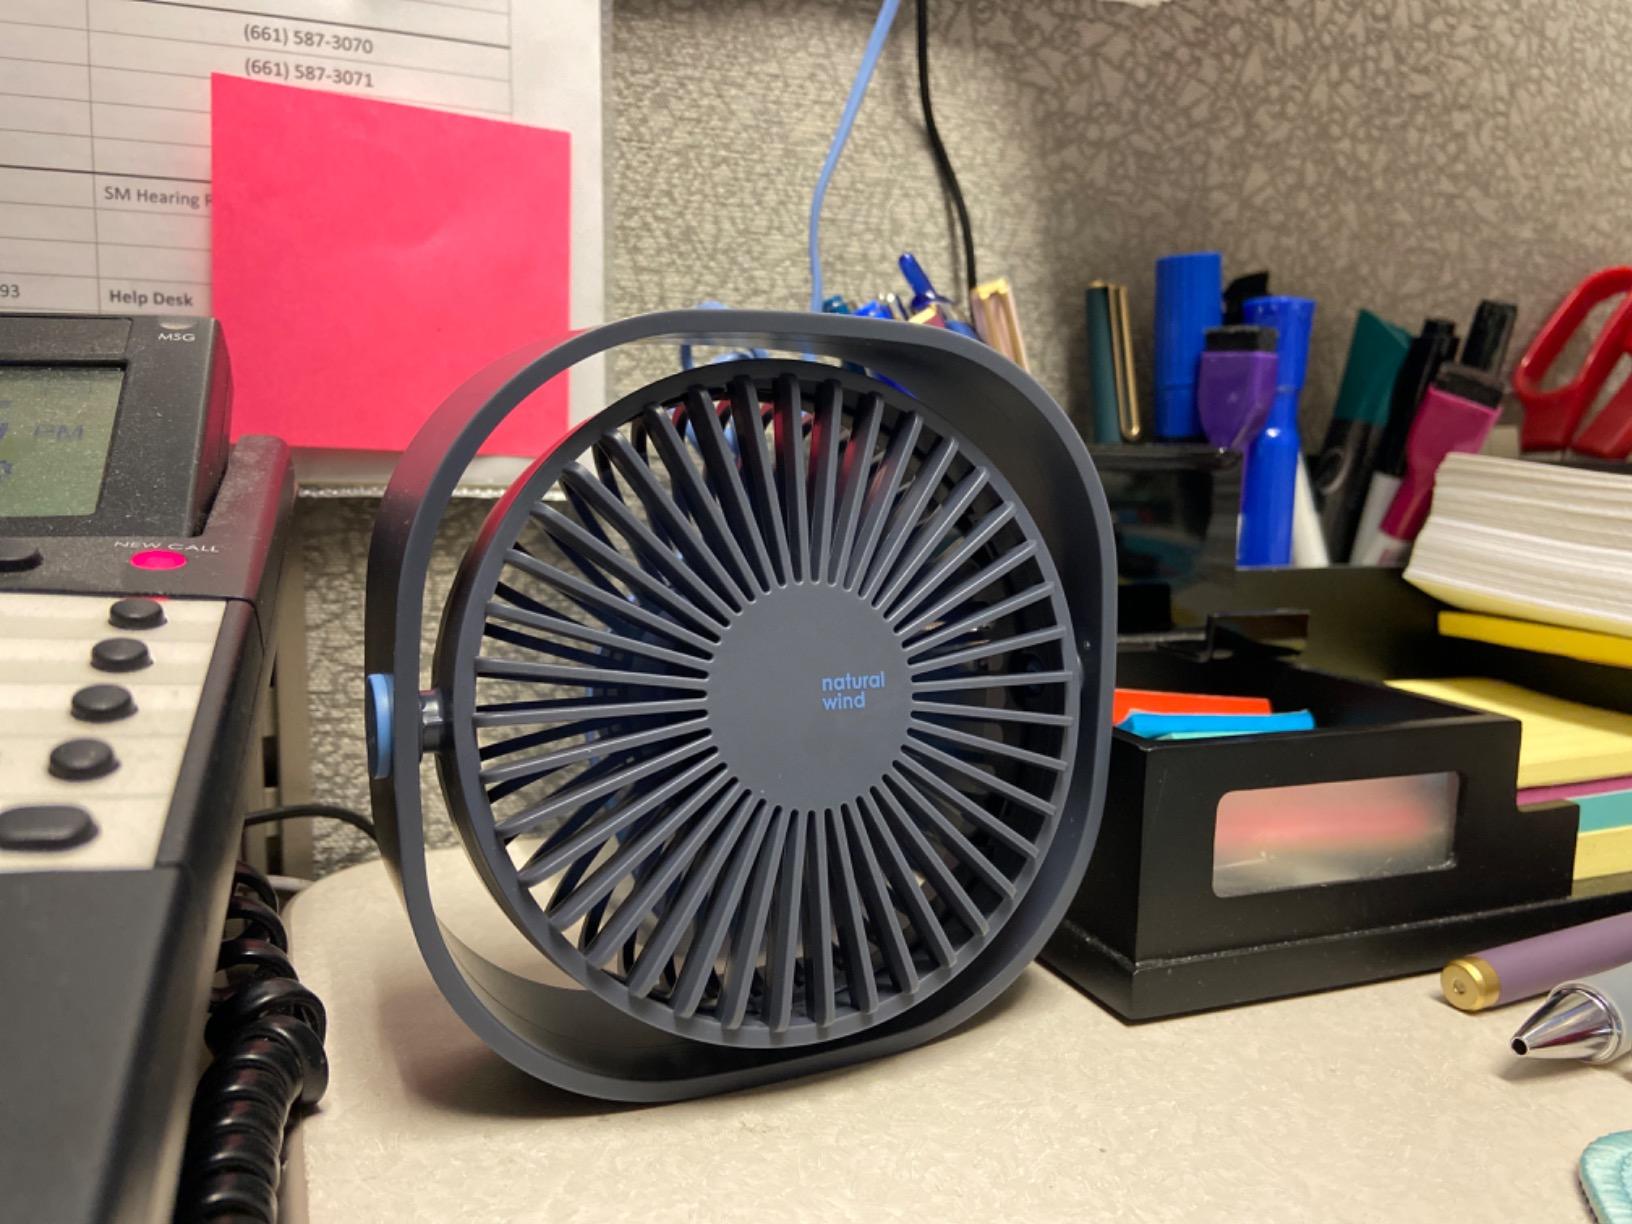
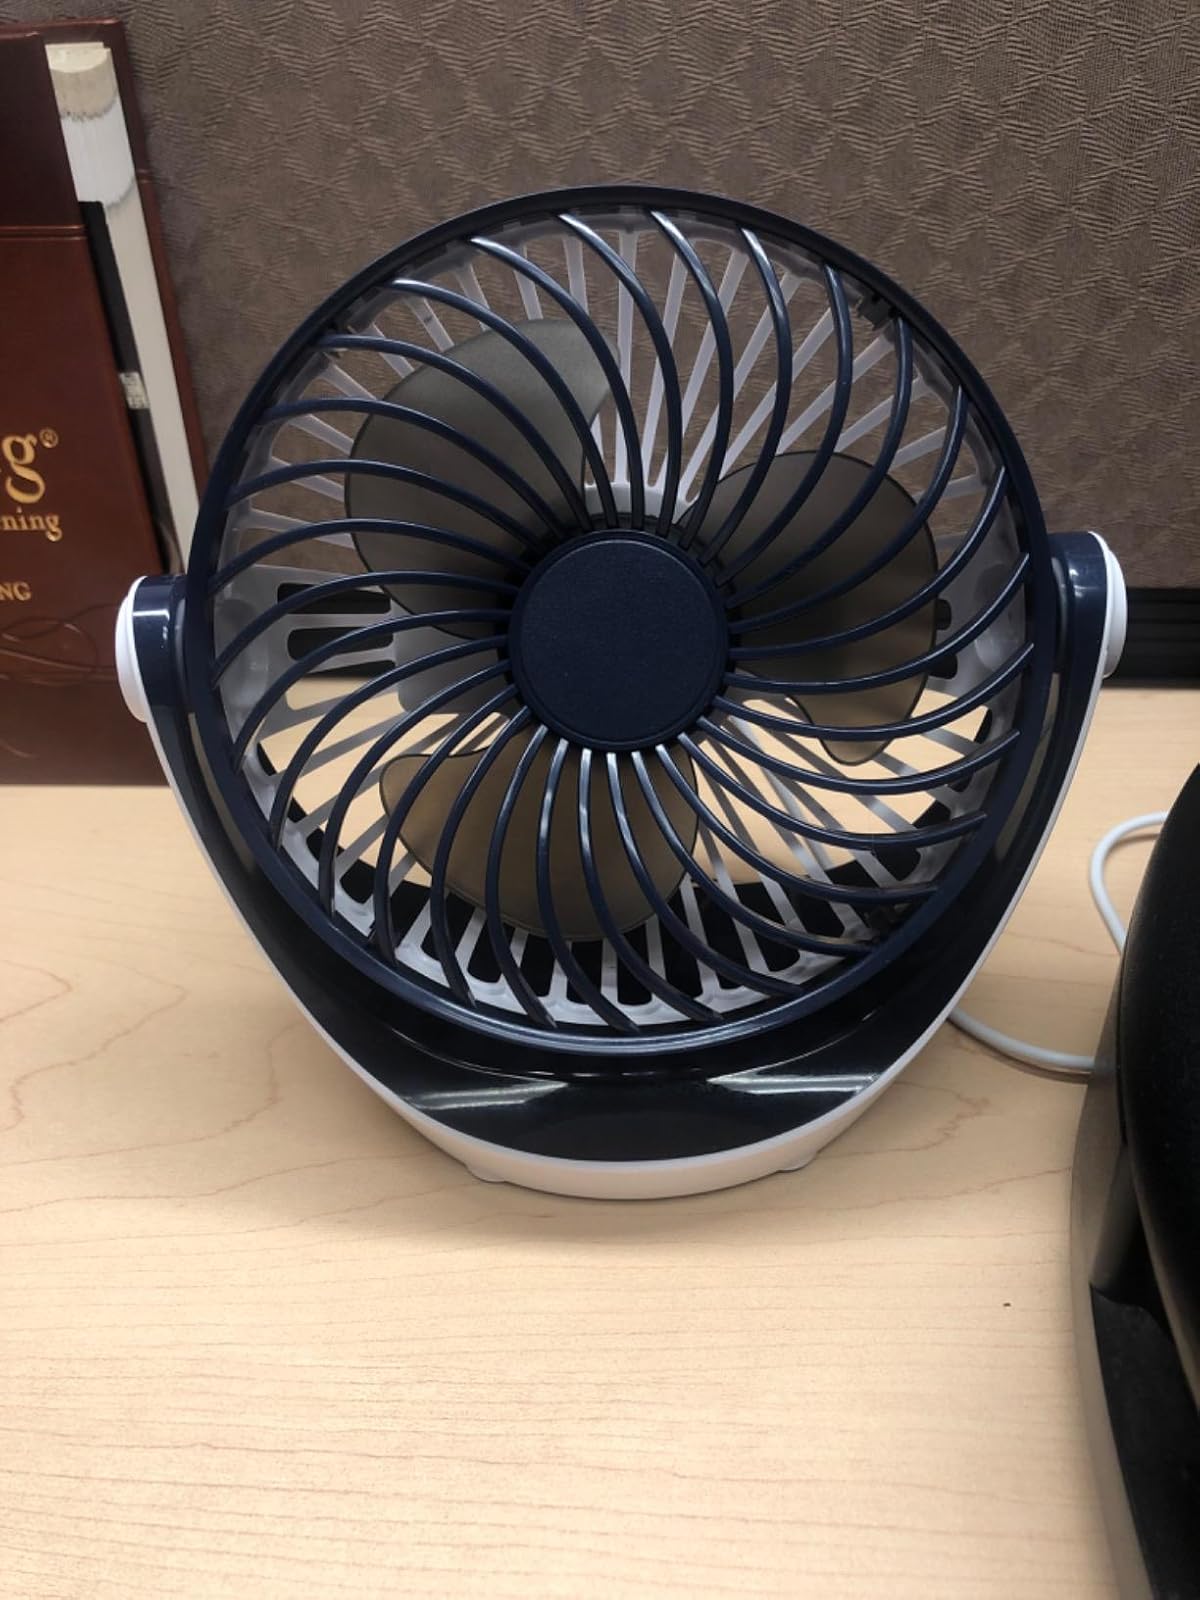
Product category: fan
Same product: no